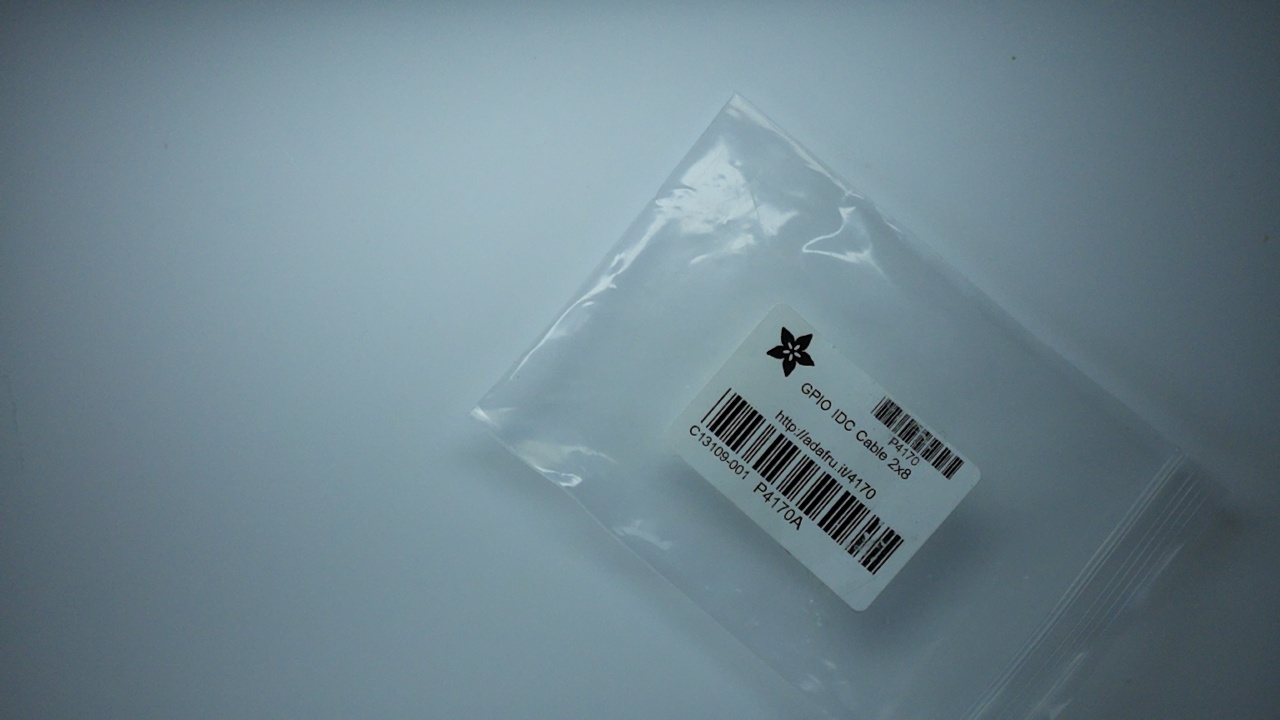
Label: trash